Care Bears Movie II: A New Generation

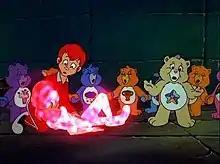
A boy dressed in red looks down at a girl with a crystal glow. A yellow bear stands up with her hands outstretched; some of her partners are holding hands and chanting.

According to Richard Freedman of the Newhouse News Service, "This must be the first version of the Faust myth in which not only does Faust (or Faustina [Christy], here) manage to weasel out of the pact with the Devil, but succeeds in regenerating him, as well." Elliot Krieger of Rhode Island's "Providence Journal" also took note of such a theme, headlining his review "Faust goes to summer camp". In regards to continuity issues, a reviewer in "The Scarecrow Movie Guide" observed a "montage showing the Care Bears and their Cousins growing up together from infancy to full Care Bear maturation—nullifying everything that happened in the first movie". Mike McLane of Florida's "Gainesville Sun" gave a few suggestions of the storyline's possible religious subtext. He compared the Great Wishing Star to God, the Bears' "beautiful cloud kingdom" of Care-a-Lot to Heaven, and Dark Heart to Satan; he also hinted that the Bears protected humankind like angels did.